Oryol Oblast

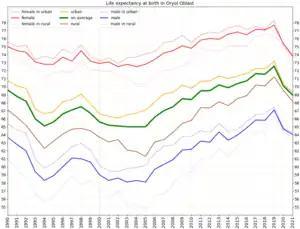
Life expectancy at birth in Oryol Oblast

During the Soviet period, the high authority in the oblast was shared between three persons: The first secretary of the Oryol CPSU Committee (who in reality had the biggest authority), the chairman of the oblast Soviet (legislative power), and the Chairman of the oblast Executive Committee (executive power). Since 1991, CPSU lost all the power, and the head of the Oblast administration, and eventually the governor was appointed/elected alongside elected regional parliament.